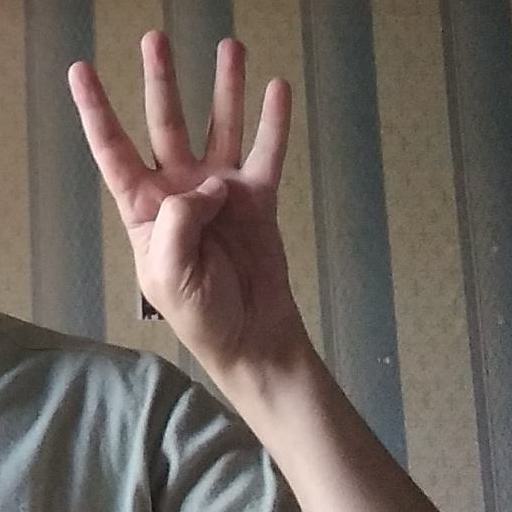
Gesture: four